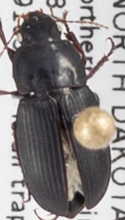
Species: Harpalus opacipennis
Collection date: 2022-09-06
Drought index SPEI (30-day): -0.186
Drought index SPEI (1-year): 0.63
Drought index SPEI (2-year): -0.71